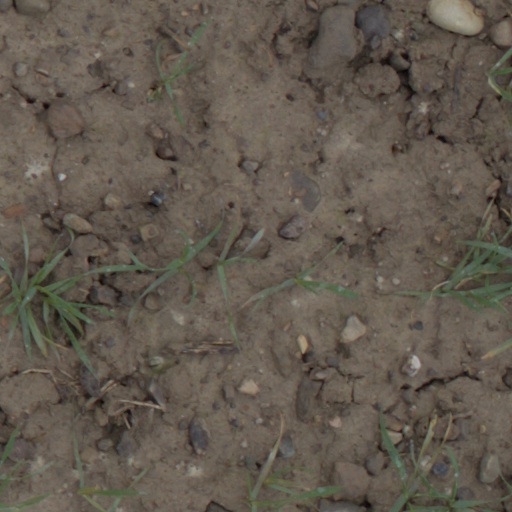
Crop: wheat